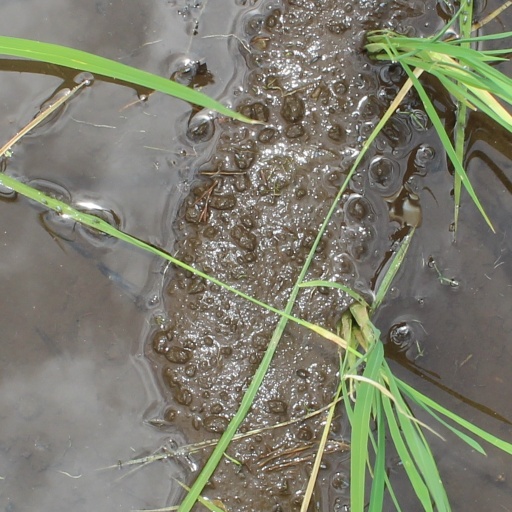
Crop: rice